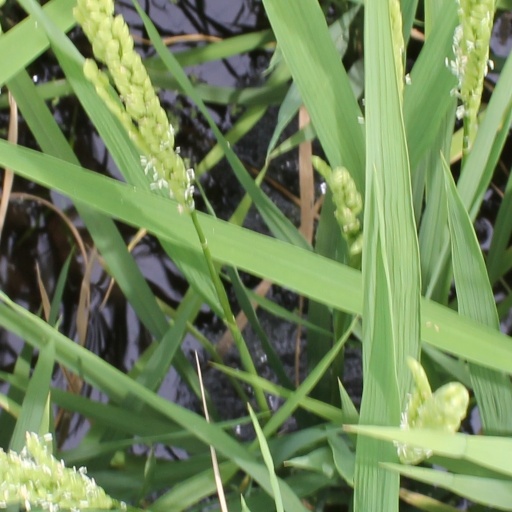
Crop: rice